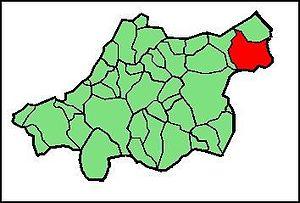
Bardos est une commune française, située dans le département des Pyrénées-Atlantiques en région Nouvelle-Aquitaine.